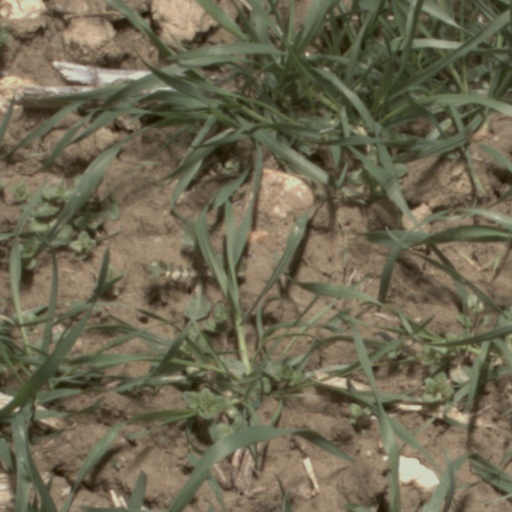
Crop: wheat